Tommy Helms

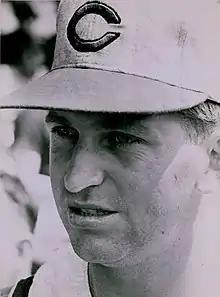
Helms

Tommy Vann Helms (May 5, 1941 – April 13, 2025) was an American professional baseball player and manager. Over a 14-year Major League Baseball (MLB) career (1964–1977), Helms played for four teams, including eight seasons with the Cincinnati Reds, four with the Houston Astros, and one each with the Pittsburgh Pirates and Boston Red Sox. He won the 1966 National League Rookie of the Year Award, two Gold Glove Awards at second base, and he was twice an MLB All-Star. Helms also managed the Reds for parts of two seasons (1988–1989).